La Maison Francaise (Rockefeller Center)

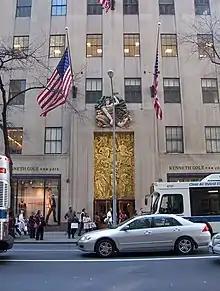
Fifth Avenue facade

One proposal for Rockefeller Center, revealed in March 1930, included an oval retail building on Fifth Avenue between 49th and 50th Streets, whose top floors would contain Chase National Bank offices. A refined proposal, announced in March 1931, called for a rooftop garden atop the oval building. The public criticized the revised plan and saw the oval building in particular as clashing with other designs on Fifth Avenue. The oval building was scrapped in early 1931 after Chase withdrew from the project. It was replaced by a pair of six-story retail buildings between 49th and 50th Streets, as well as a 41-story tower on the block to the north. Because the canceled oval building had contained rooftop gardens, Raymond Hood suggested the idea for rooftop gardens across the complex, including on all of the retail buildings. These gardens would be curated by Ralph Hancock.